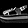
Label: Sandal